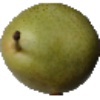
Label: Pear 1